American Defense Society

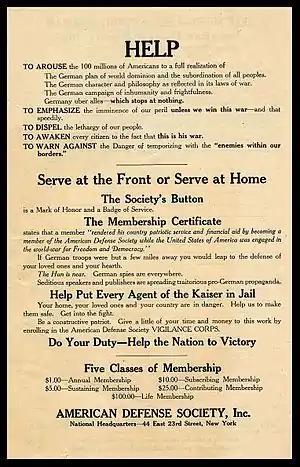
This leaflet of the American Defense Society from the time of World War I lists the organization's dues structure and general aims.

The American Defense Society (ADS) was a nationalist American political group founded in 1915. The ADS was formed to advocate for American intervention in World War I against the German Empire. The group later stood in opposition to the Bolsheviks, who came to power in Russia after the October Revolution of 1917, and the proposed American participation in the League of Nations.